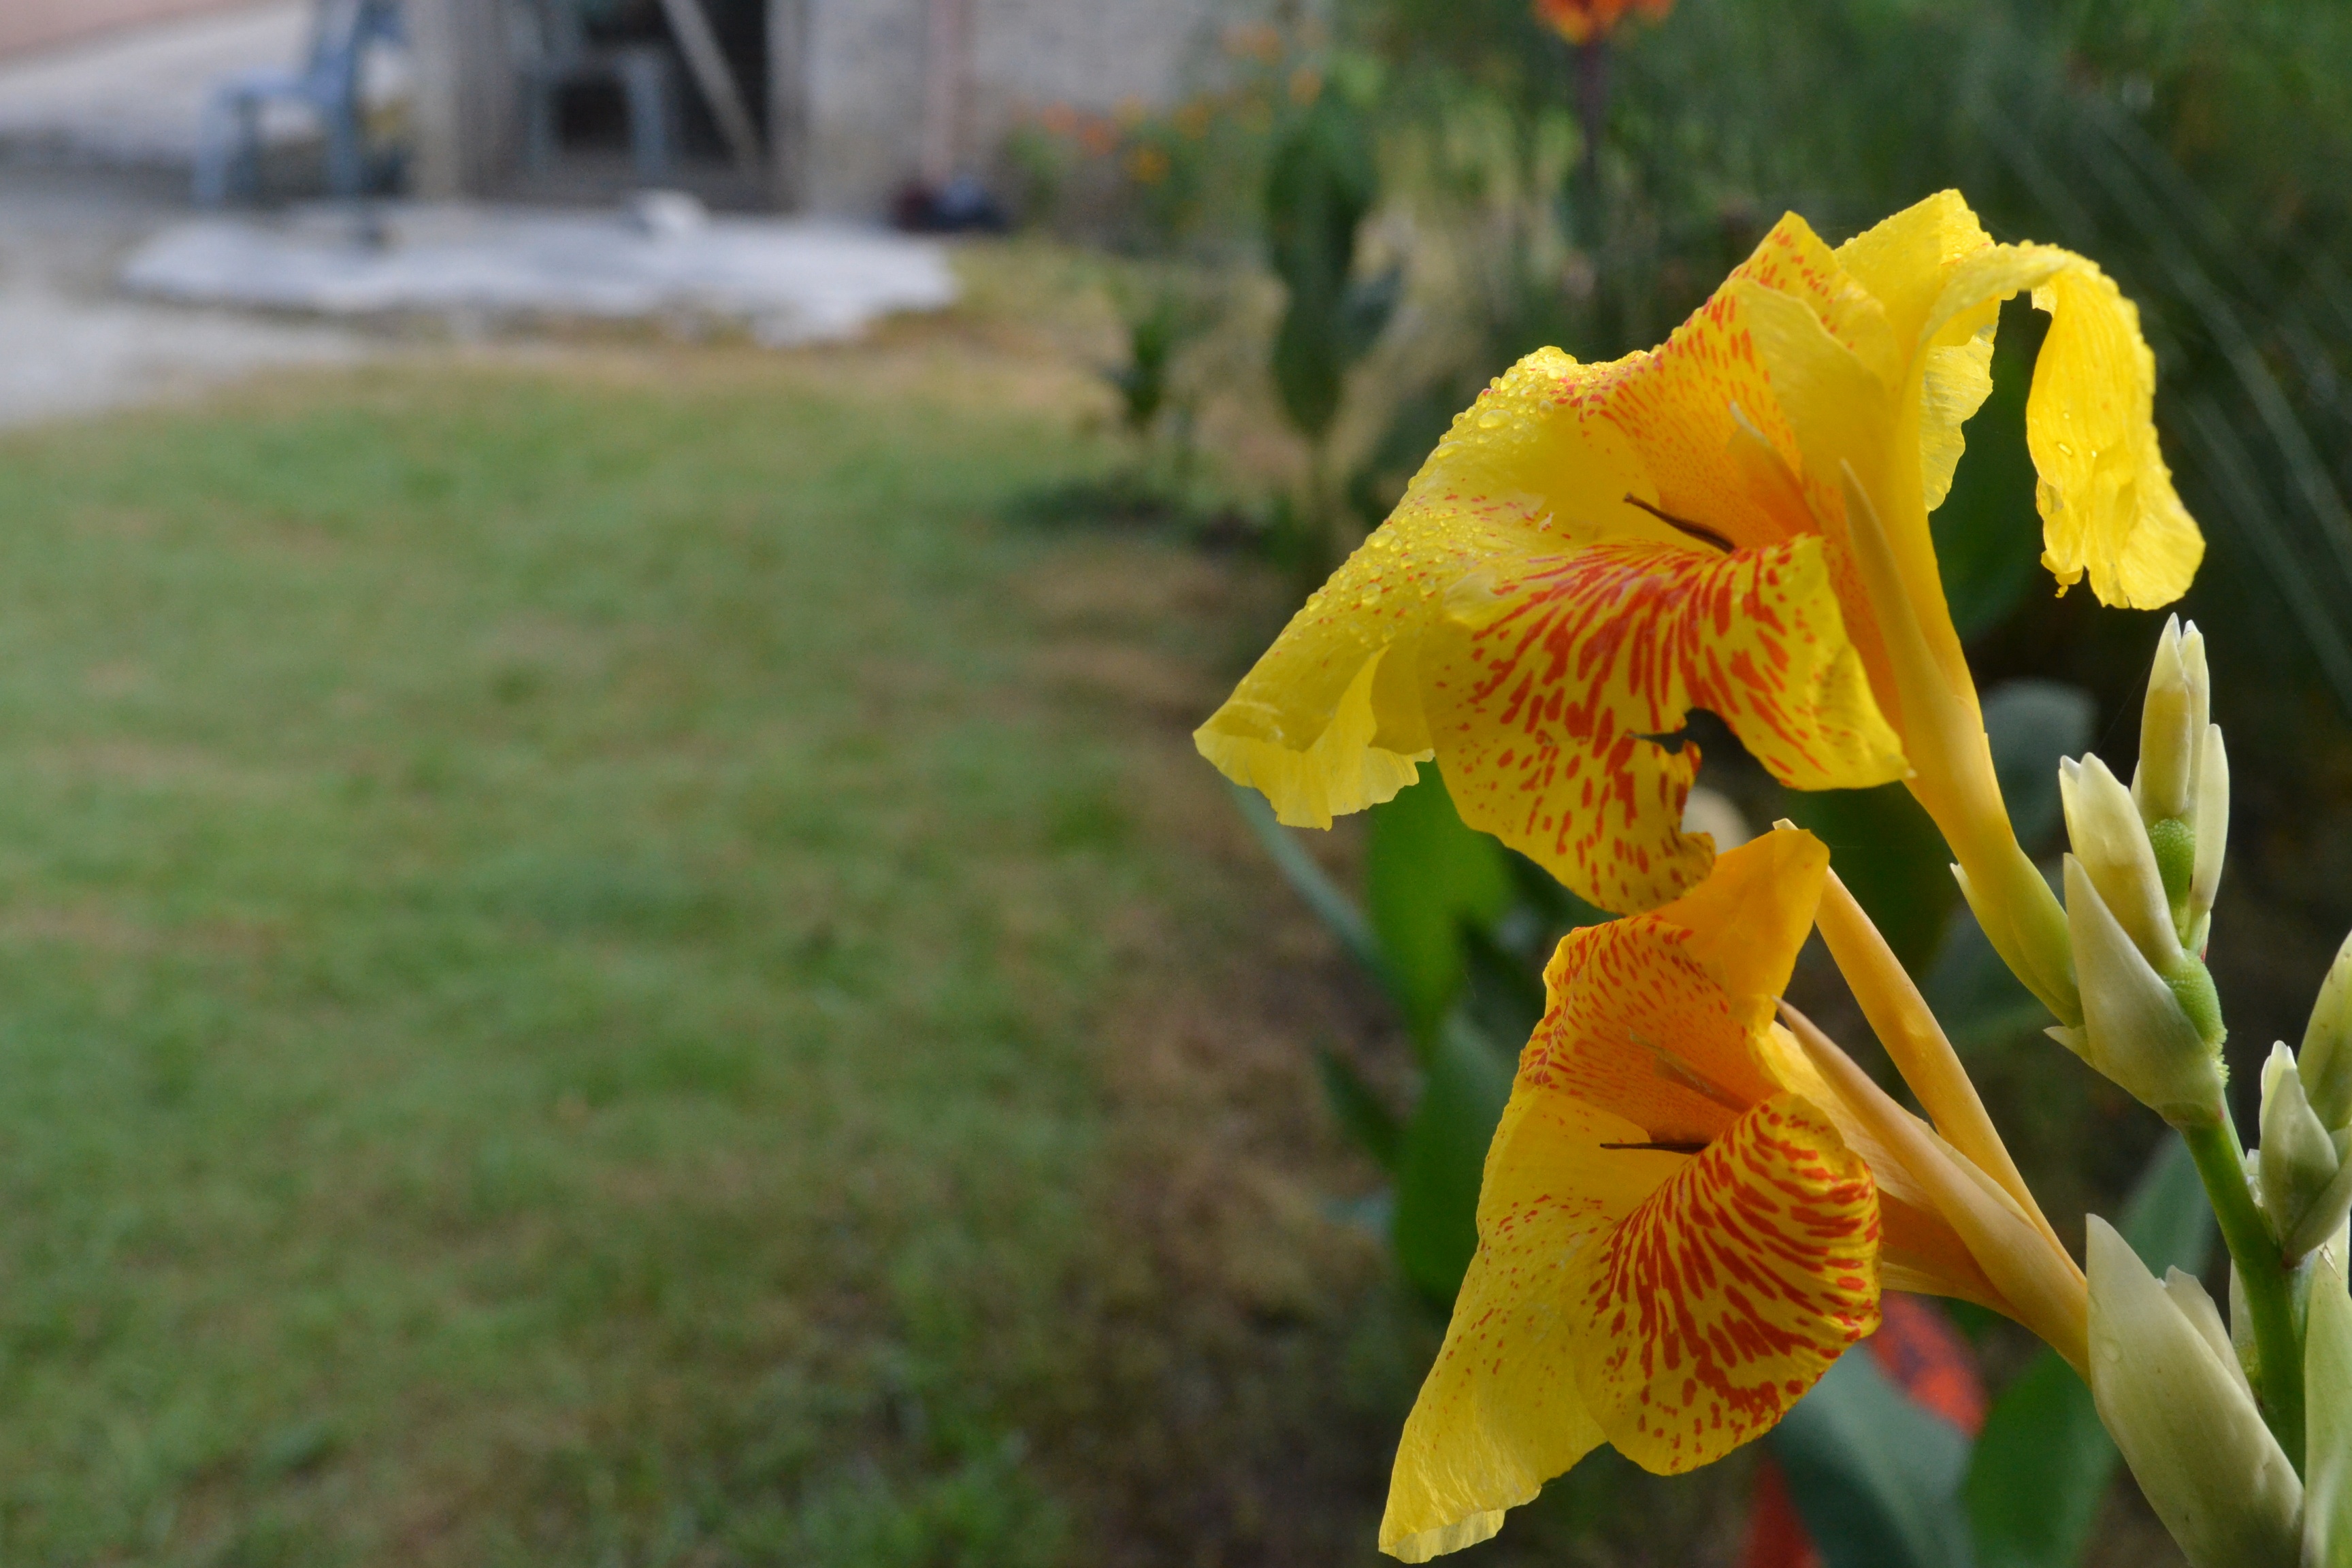
plant, flower, botany, yellow, flora, iris, flowering plant, canna lily, land plant, canna family